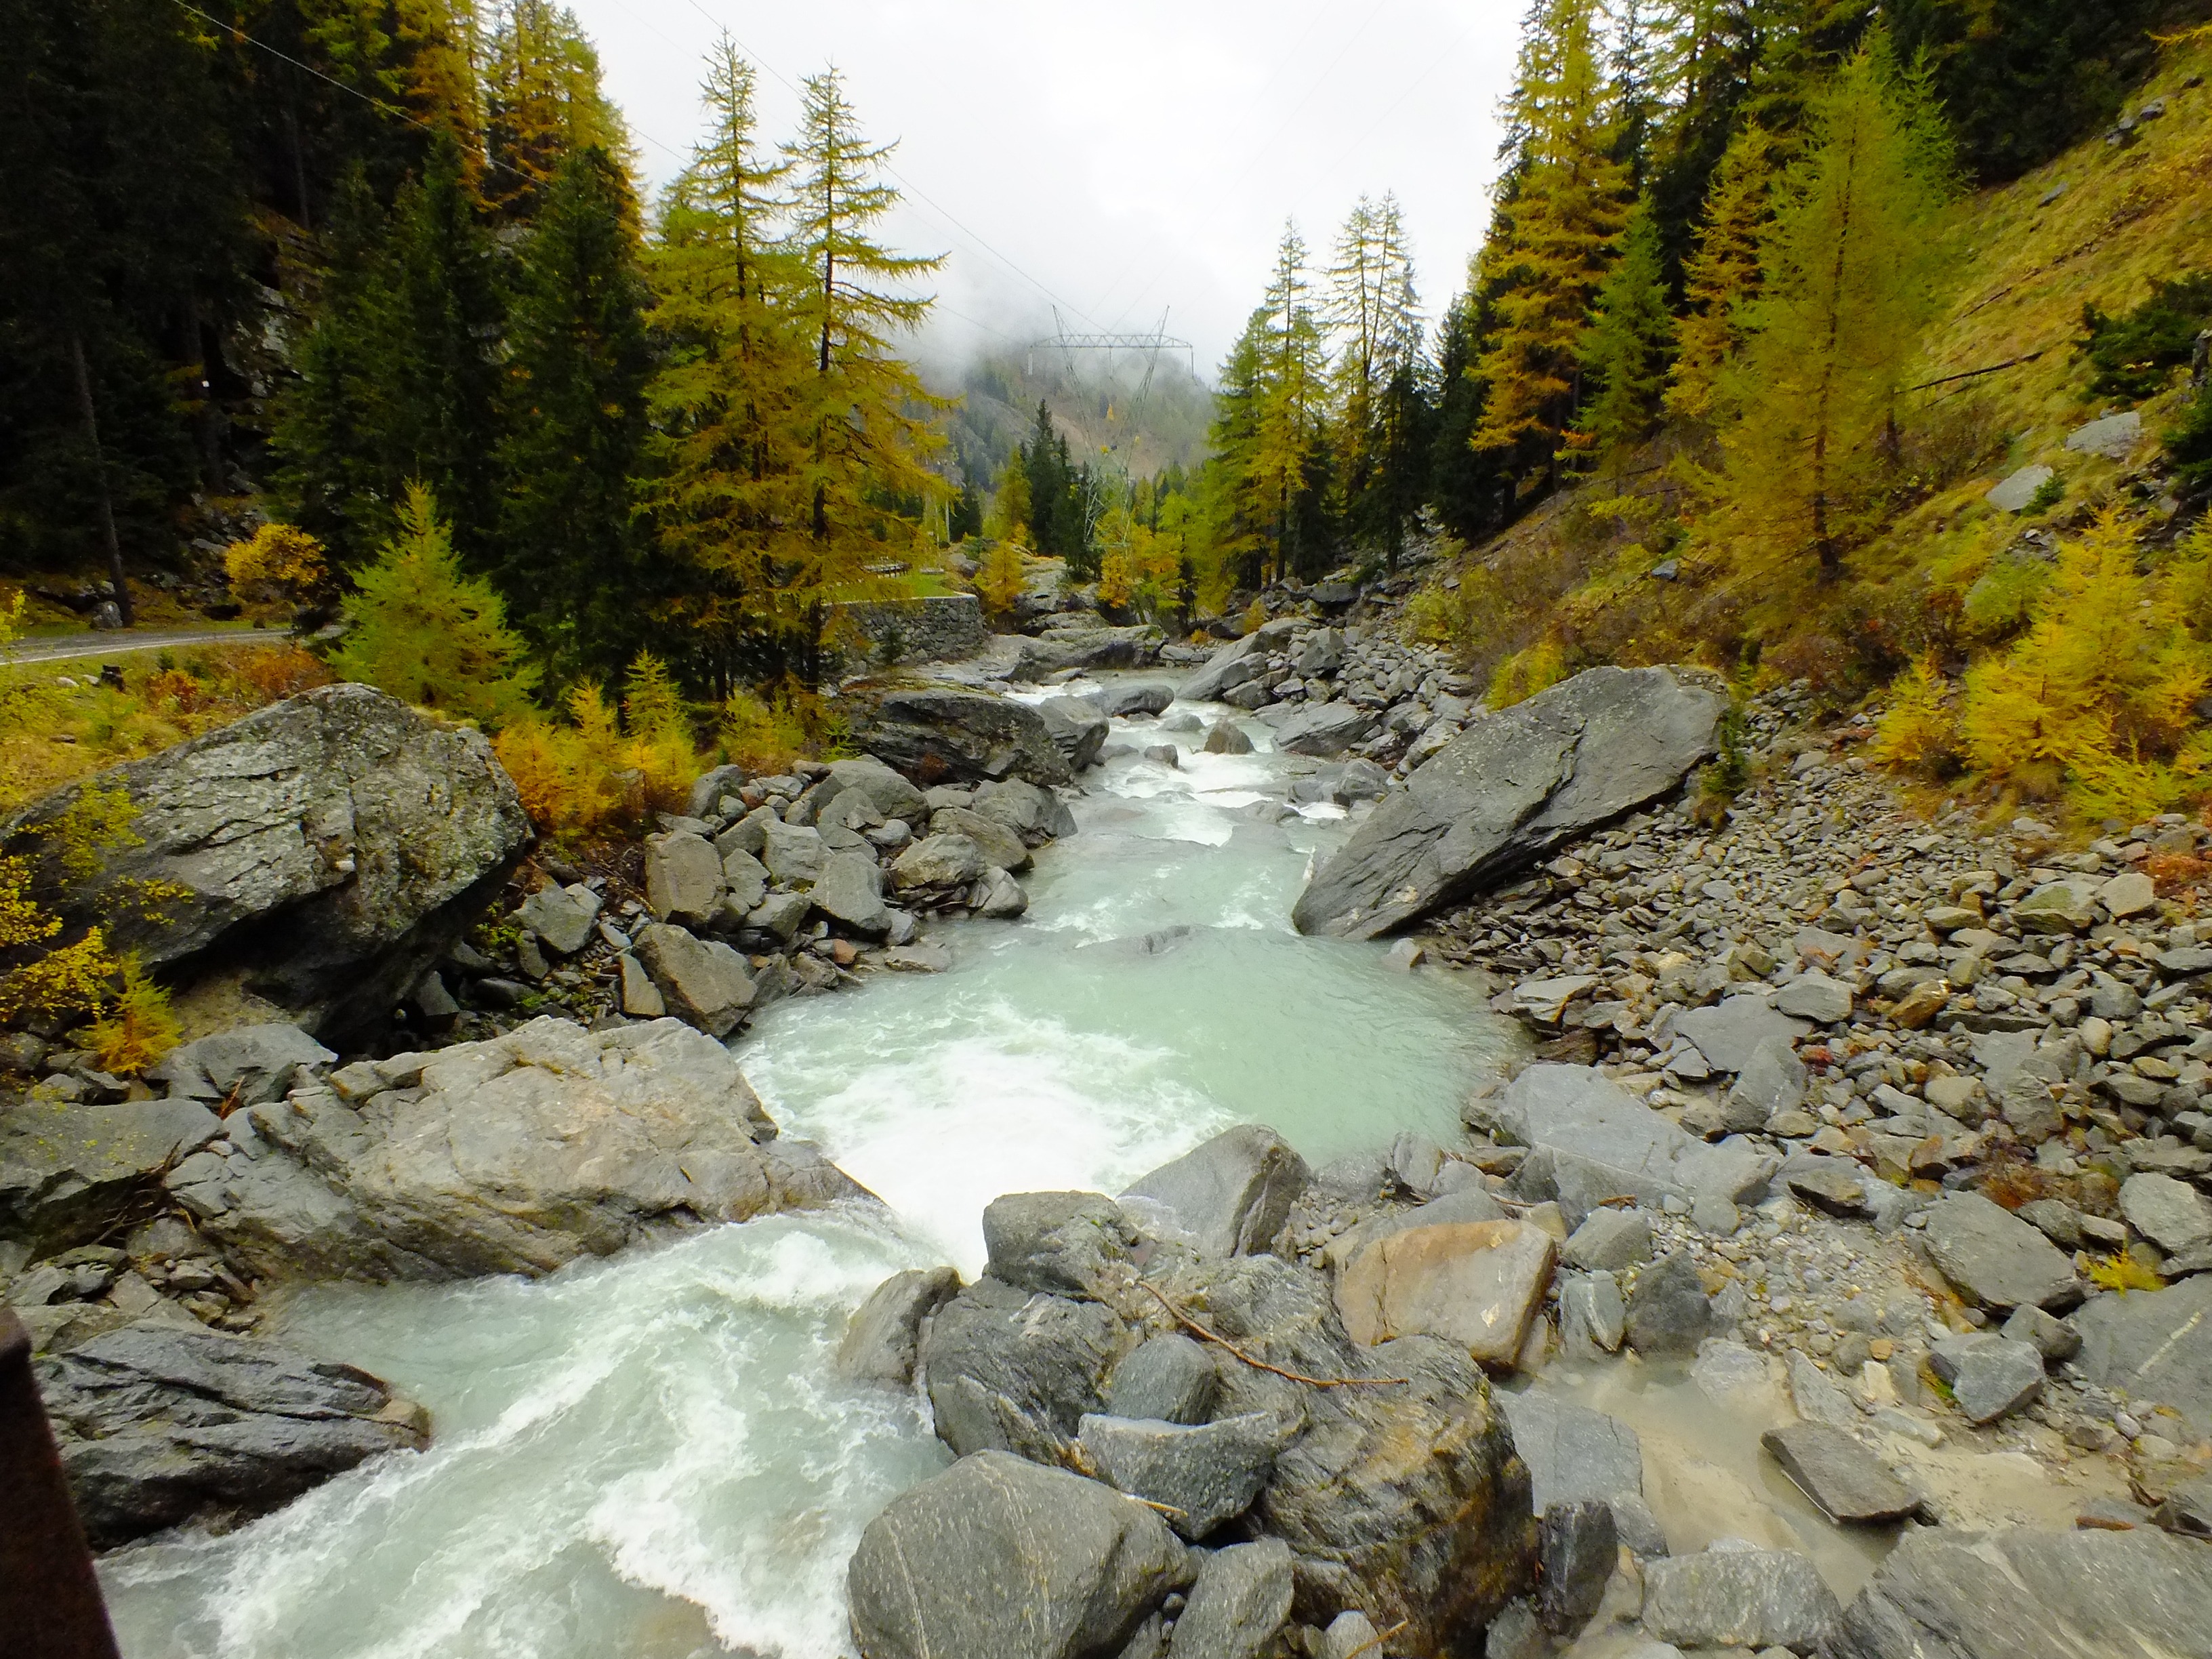
landscape, rock, creek, wilderness, mountain, trail, leaf, river, valley, mountain range, stream, autumn, rapid, italy, national park, season, ridge, body of water, aosta, traveling, ravine, october, water feature, watercourse, landform, gran paradiso, geographical feature, mountainous landforms, aosta valley